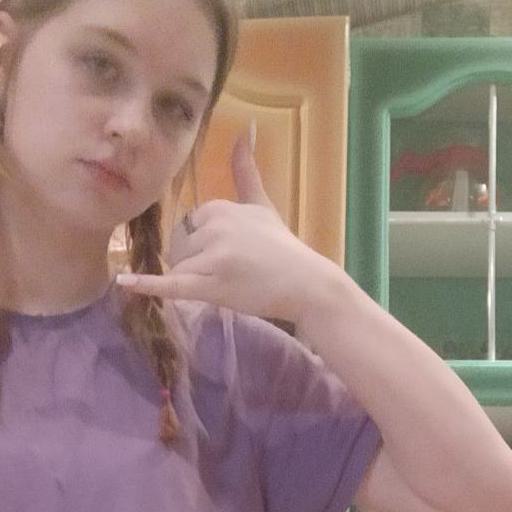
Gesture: call